Jo Eun-ji

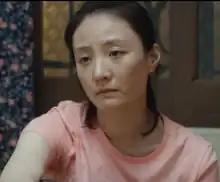
Jo in 2019

Jo Eun-ji (born February 10, 1981) is a South Korean actress. She debuted in the gritty Im Sang-soo film "Tears", and has since become better known for her supporting roles on film and television, such as in "The President's Last Bang", "My Scary Girl", "Forever the Moment", "The Concubine", and "The Villainess". She was also the leading actress in the indies "Driving with My Wife's Lover", and "Sunshine Love".